Charles Duncombe (Upper Canada Rebellion)

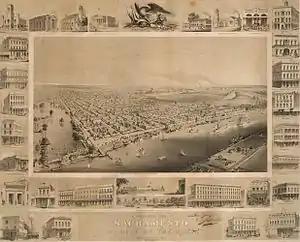
Birds-eye view of Sacramento, ca. 1857

After his activity in the Patriot War, Duncombe moved from Cleveland to Rochester, in 1841. He practised medicine there until he moved to Sacramento County, California in 1849 at the beginning of the California Gold Rush. Although one of the first doctors to arrive in Sacramento, he did not qualify to practise in the state until 1851. He married Lucy Millard of California in 1857. He was elected to the Sacramento city council.